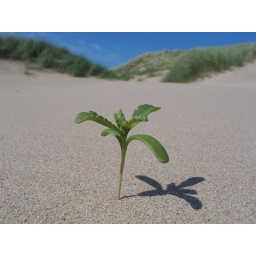
Lone plant in sand dunes